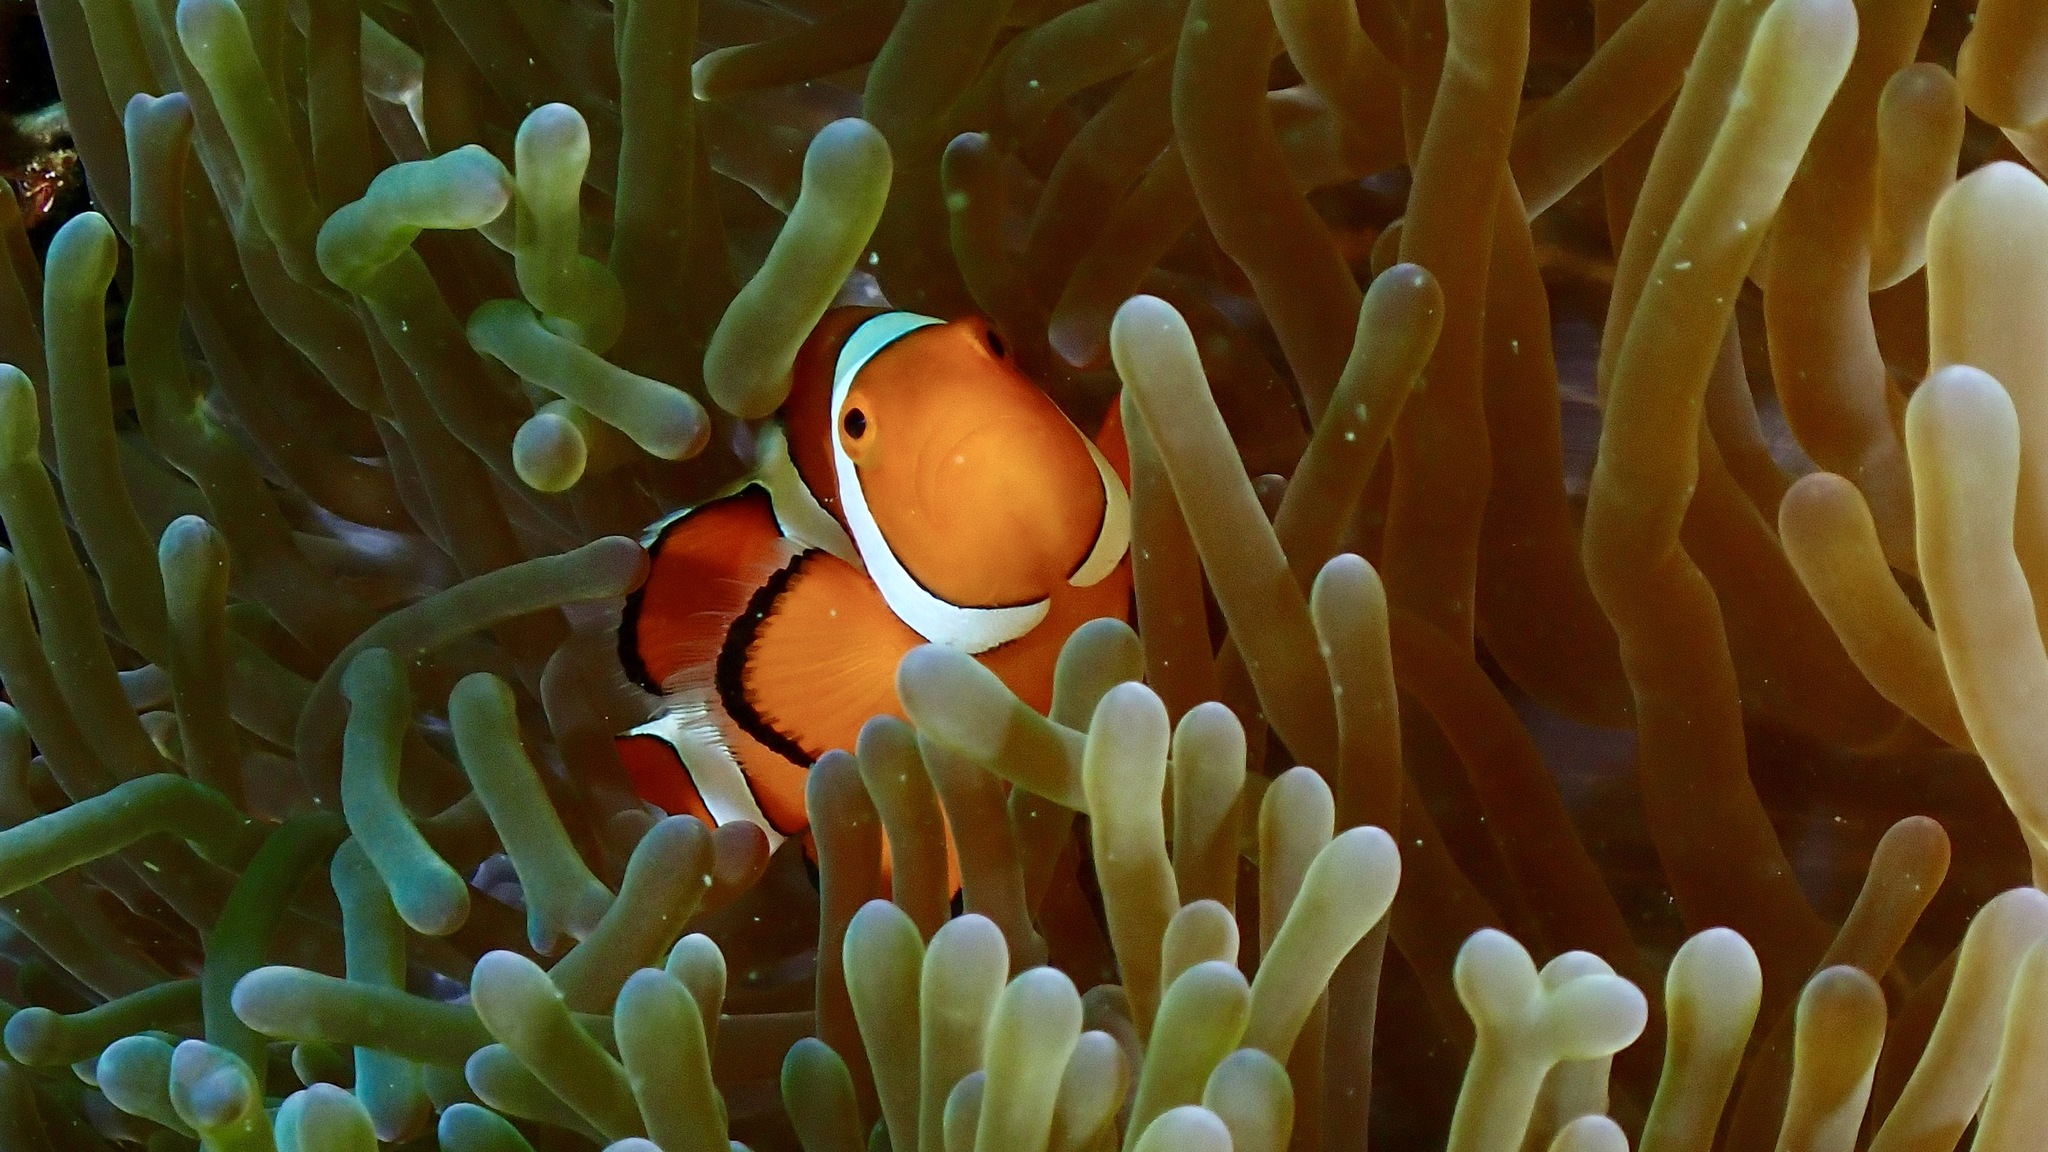
Amphiprion ocellaris (Ocellaris Anemonefish)